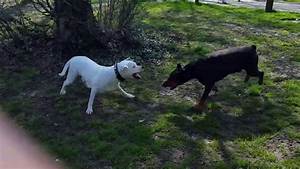
Label: cane